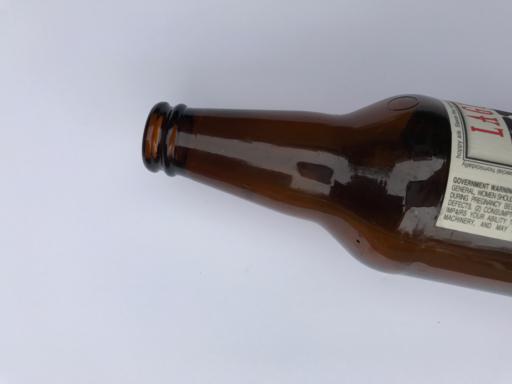
Label: glass